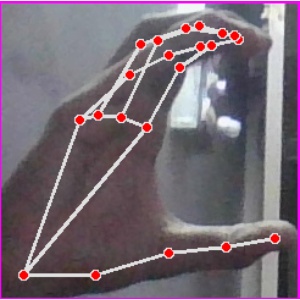
अक्षर: ऋ